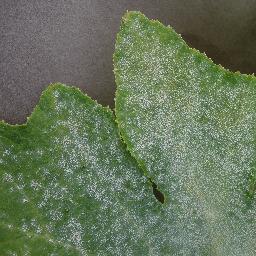
Label: Squash___Powdery_mildew